Frankfurt (Main) Hauptbahnhof

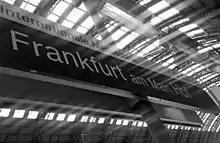
Station-Shield – Frankfurt – International Trade Fair City

Before the current Hauptbahnhof was built on the "Galgenfeld" (gallows field), the three western stations, the termini of the Taunus Railway ("Taunusbahn"), the Main–Weser Railway ("Main-Weser-Bahn") and the Main-Neckar Railway ("Main-Neckar-Bahn") were located on the outskirts of the city, the "Gallusanlage", the area of today's "Bahnhofsviertel" ("station district").